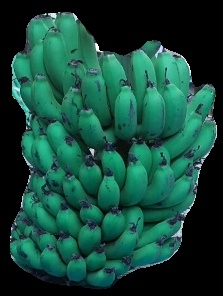
Variety: pachbale
Grade: grade2